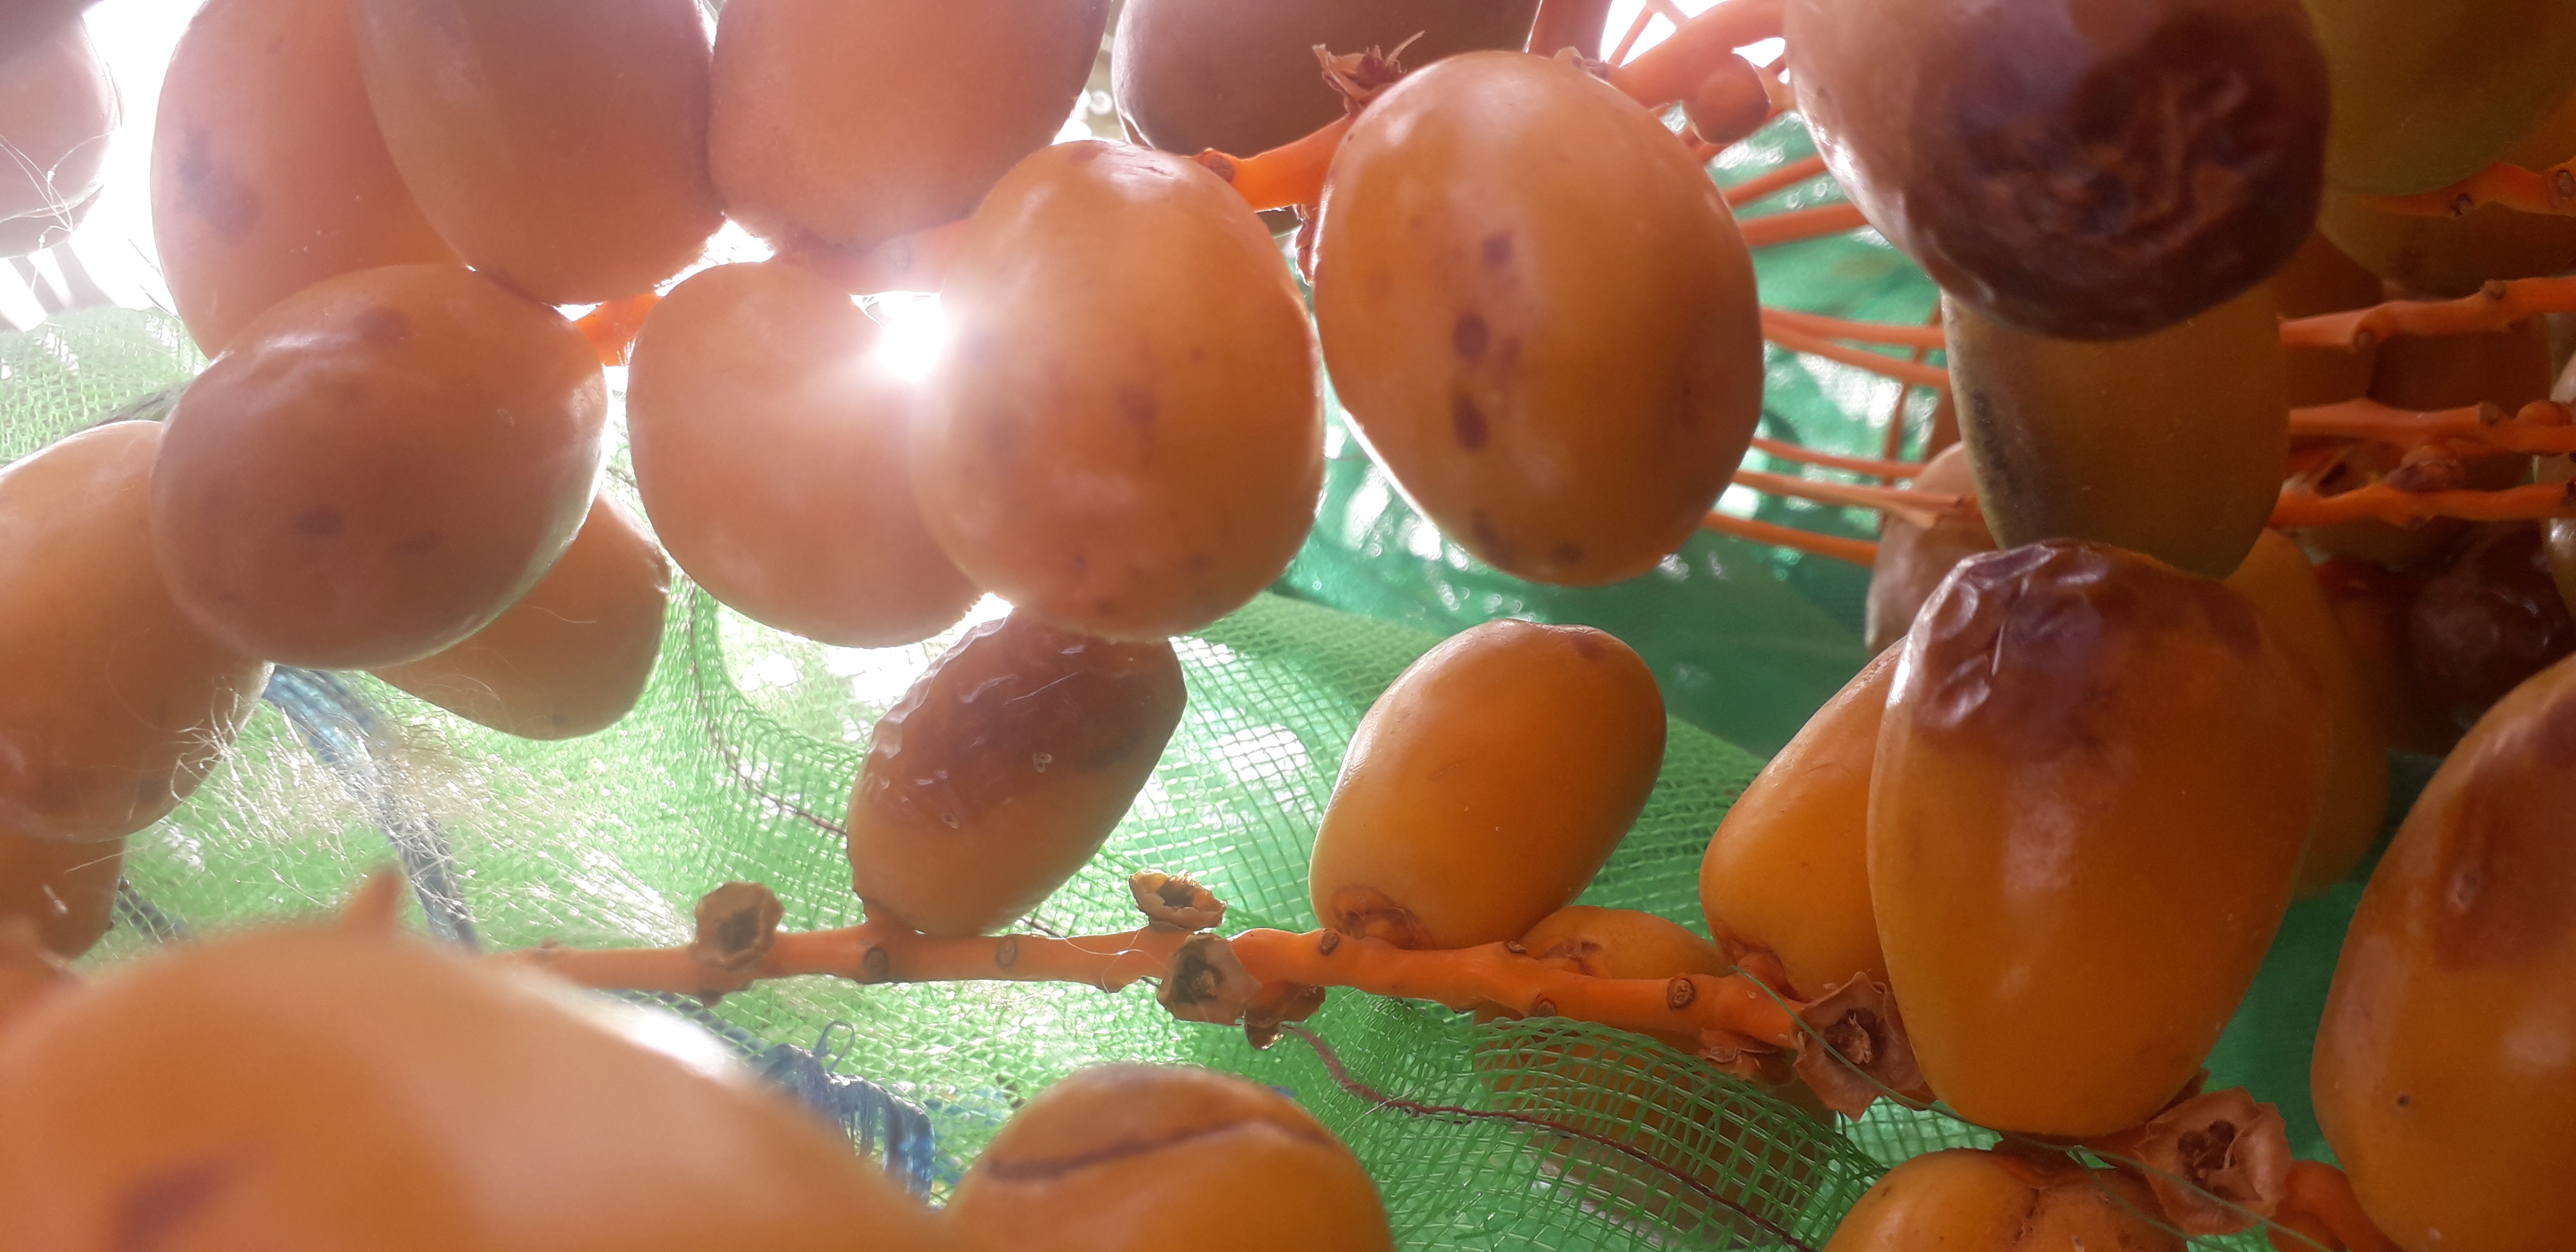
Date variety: Boufagous